F. Morris Touchstone

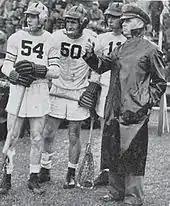
Touchstone gives instructions to some of his players at Army.

He served tenures as a member of numerous lacrosse-related governing bodies including the Rules Committee (1934–1937), the All-American Committee (1939–1950), the Executive Board (1939–1940), the Publicity Committee (1943–1944), and the NCAA Lacrosse Rules Committee (1946). From 1951 to 1957, he acted as an advisor to the All-American Committee, and from 1953 to 1955, Touchstone served as the first president of the Lacrosse Coaches Association. With the encouragement of Penn State lacrosse coach Glenn Thiel, Touchstone was instrumental in organizing the National Lacrosse Hall of Fame, and he served as its first chairman from 1954 until his death three years later. His son Stanford Touchstone, an Army cadet, played for him at West Point in the early 1950s.